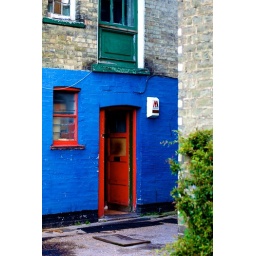
Red door in a blue wall